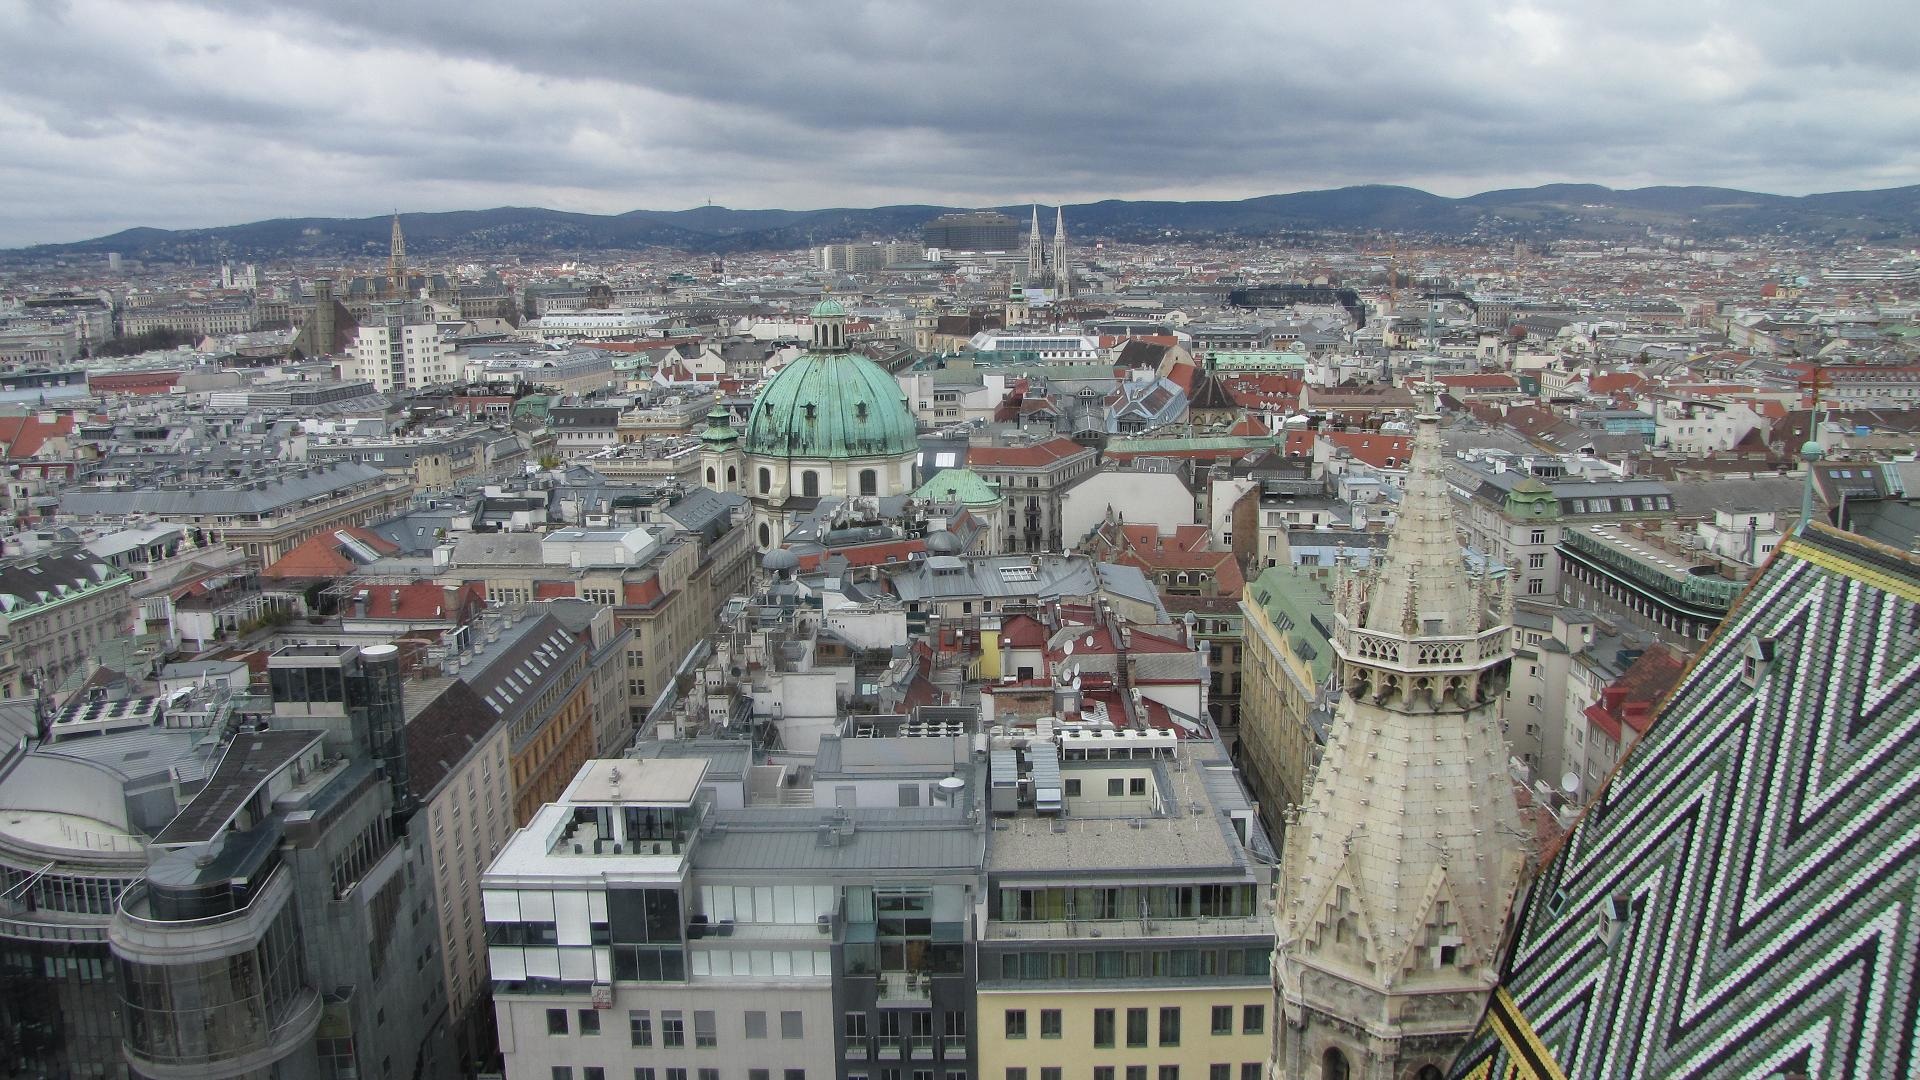
landscape, skyline, photography, town, roof, city, skyscraper, cityscape, panorama, downtown, landmark, cathedral, place of worship, city view, vienna, metropolis, bird's eye view, aerial photography, world heritage site, residential area, human settlement, st stephen's cathedral south tower